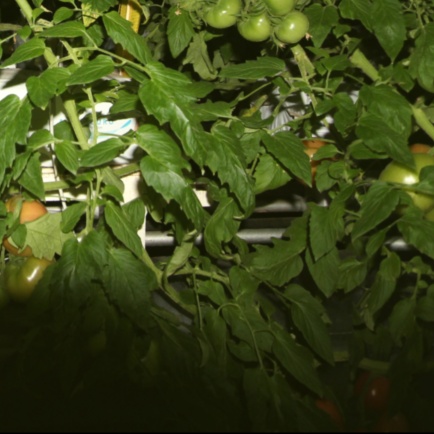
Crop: tomato